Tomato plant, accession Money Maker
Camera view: bottom (45 deg); turntable rotation: 270 degrees
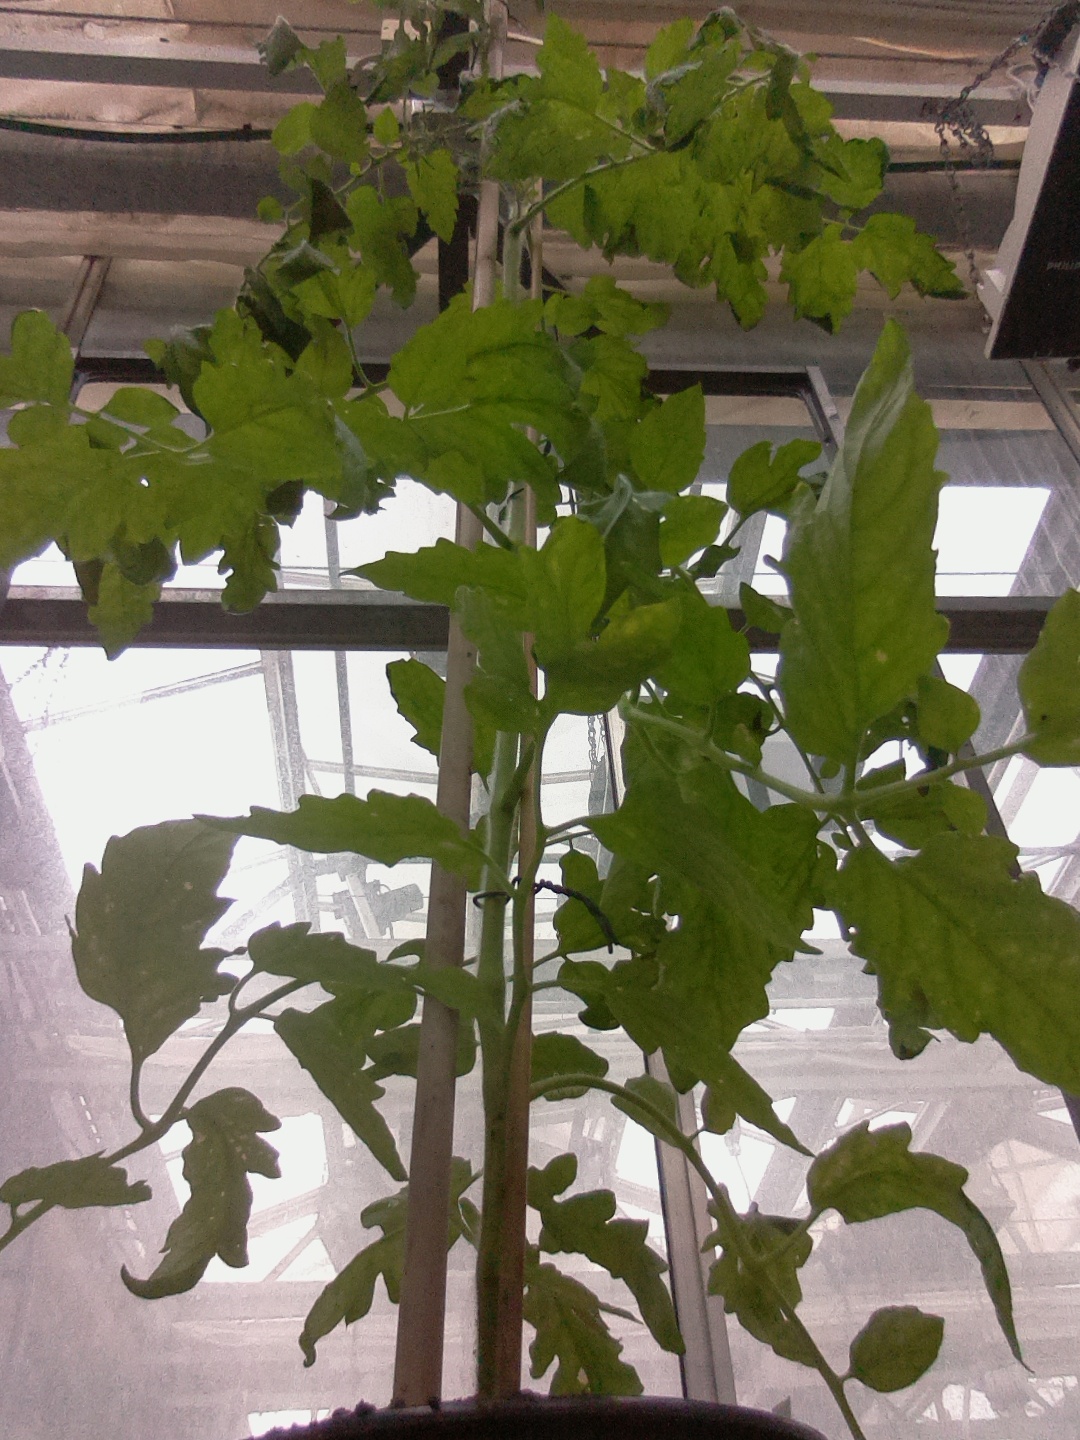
BBCH growth stage 70: Fruits at the main stem or branches visibles